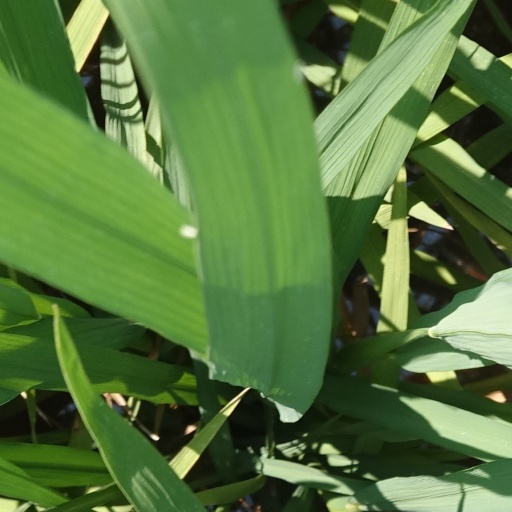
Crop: rice